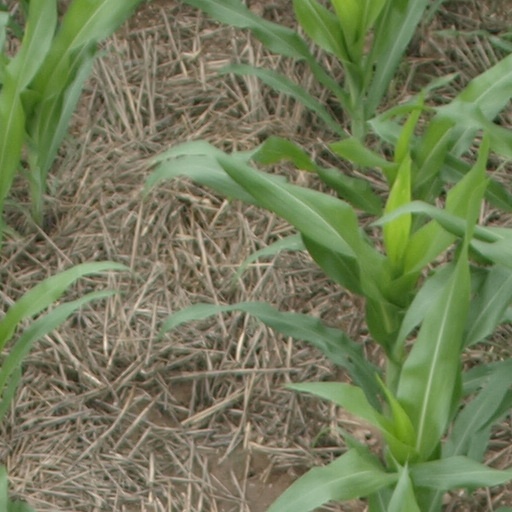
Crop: maize; corn